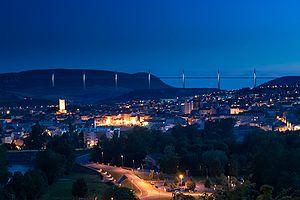
Millau est une commune française, sous-préfecture du département de l'Aveyron, en région Occitanie. Située à 70 km au sud-est de Rodez, et à 111 km de Montpellier, elle fait partie de l'ancienne province du Rouergue.
L'Occitanie est une région administrative française créée par la réforme territoriale de 2014 comportant 13 départements, et qui résulte de la fusion des anciennes régions Languedoc-Roussillon et Midi-Pyrénées. Temporairement appelée Languedoc-Roussillon-Midi-Pyrénées, le nom « Occitanie » est officiel depuis le 28 septembre 2016 et effectif depuis le 30 septembre 2016. S'il est sous-titré « Pyrénées-Méditerranée » par le conseil régional, ce sous-titre n'apparaît pas dans le Journal officiel de la République française. Le conseil régional est présidée par Carole Delga depuis le 4 janvier 2016, et son chef-lieu est Toulouse.